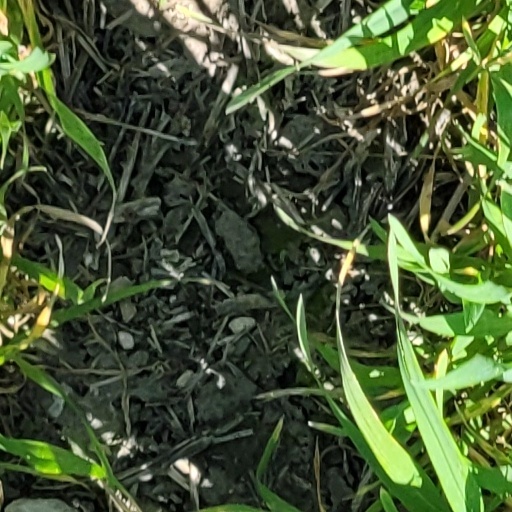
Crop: wheat